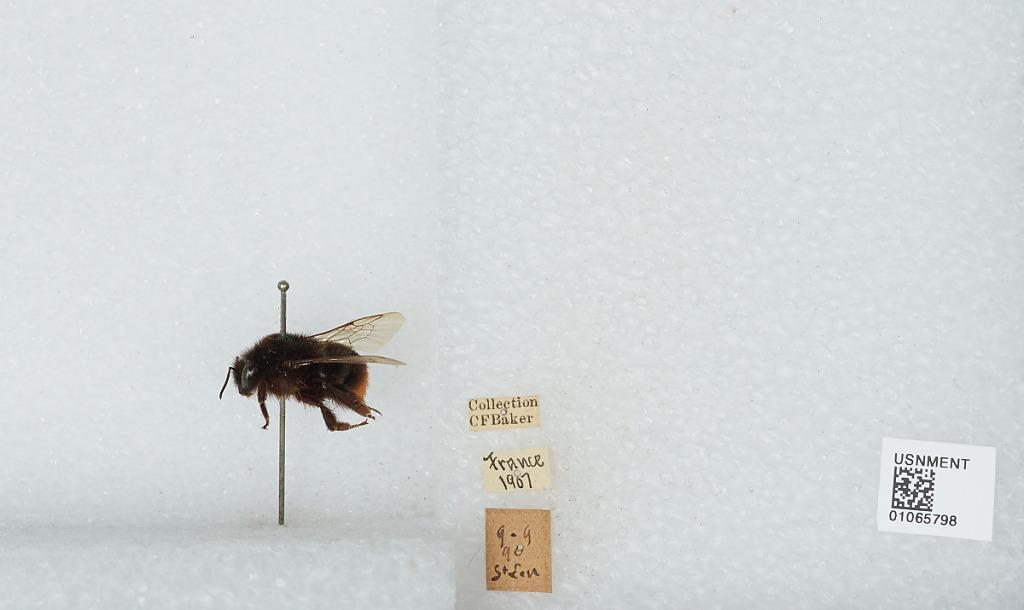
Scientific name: Bombus sp.
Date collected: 1890-9-9
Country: France